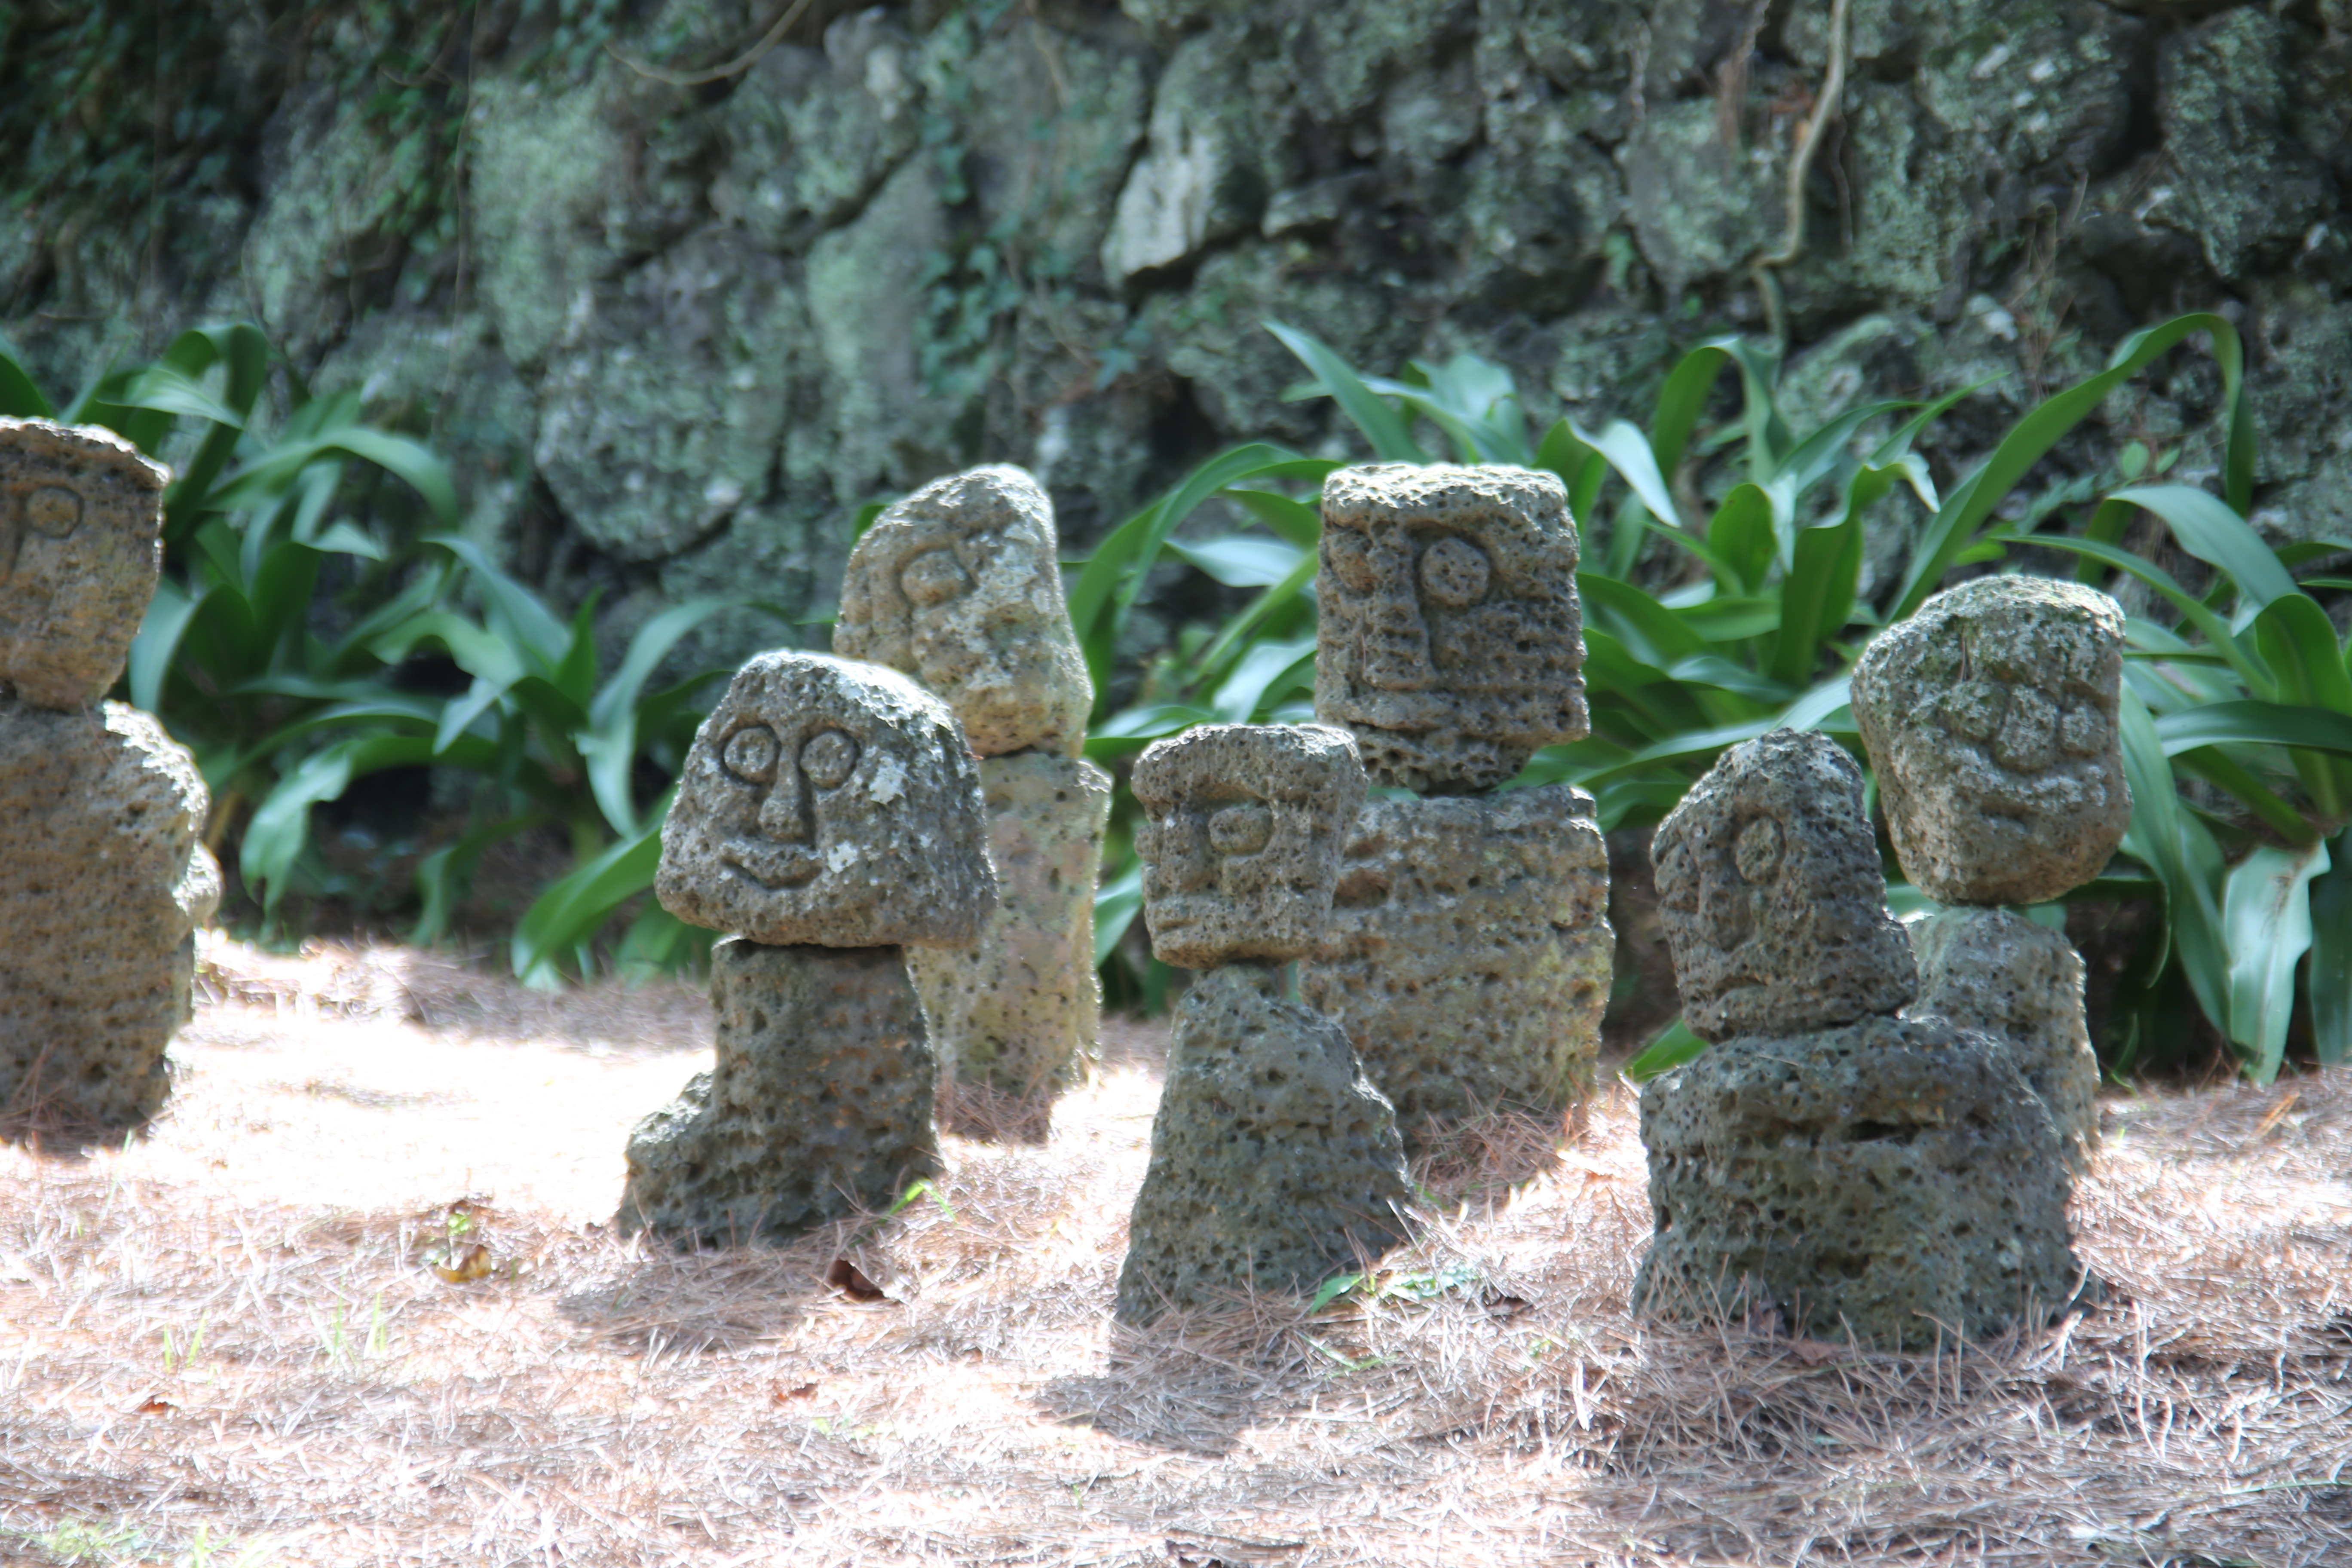
stone, statue, sculpture, volcanic rock, jeju island